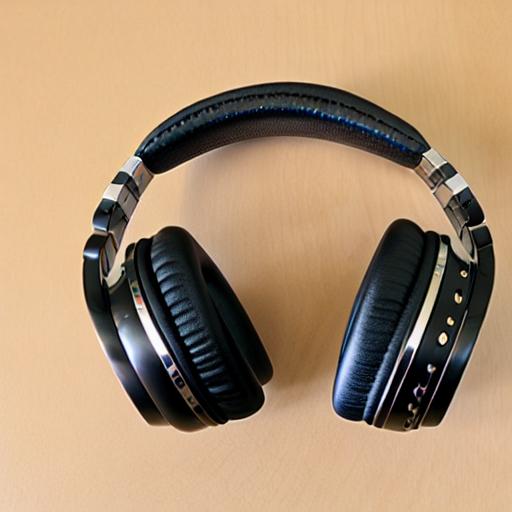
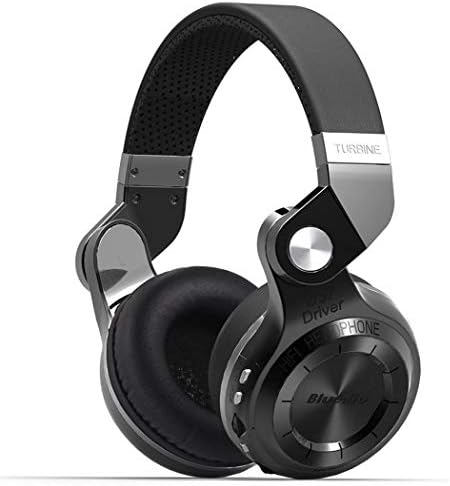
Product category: headphones
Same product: no